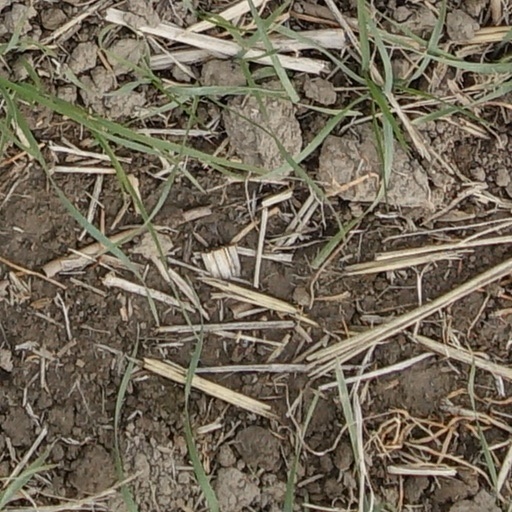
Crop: wheat